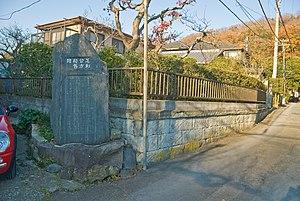
Ashikaga Motouji est un guerrier de l'époque Nanboku-chō. Quatrième fils du shogun Ashikaga Takauji, il est le premier de la dynastie des six Kantō kubō, représentants à Kamakura du shogunat Ashikaga de Kyoto dans le vital Kamakura-fu.
Kantō kubō est un titre équivalent à celui de shogun, porté par Ashikaga Motouji après sa nomination au poste de kanrei de Kantō, ou représentant du shogun pour le Kamakura-fu, en 1349.
Le Kamakura-fu ou Kantō-fu est un gouvernement régional installé à Kamakura, dans l'actuelle préfecture de Kanagawa, par le shogunat Ashikaga et demeuré en place de 1349 à 1455. À sa tête se trouve une dynastie de dirigeants Ashikaga appelés Kamakura Kubō. Ils sont assistés par des adjoints appelés Kantō kanrei, traditionnellement choisis parmi les membres du clan Uesugi.